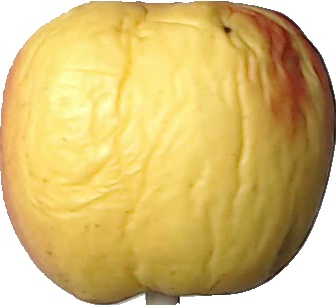
Label: apple_red_yellow_1